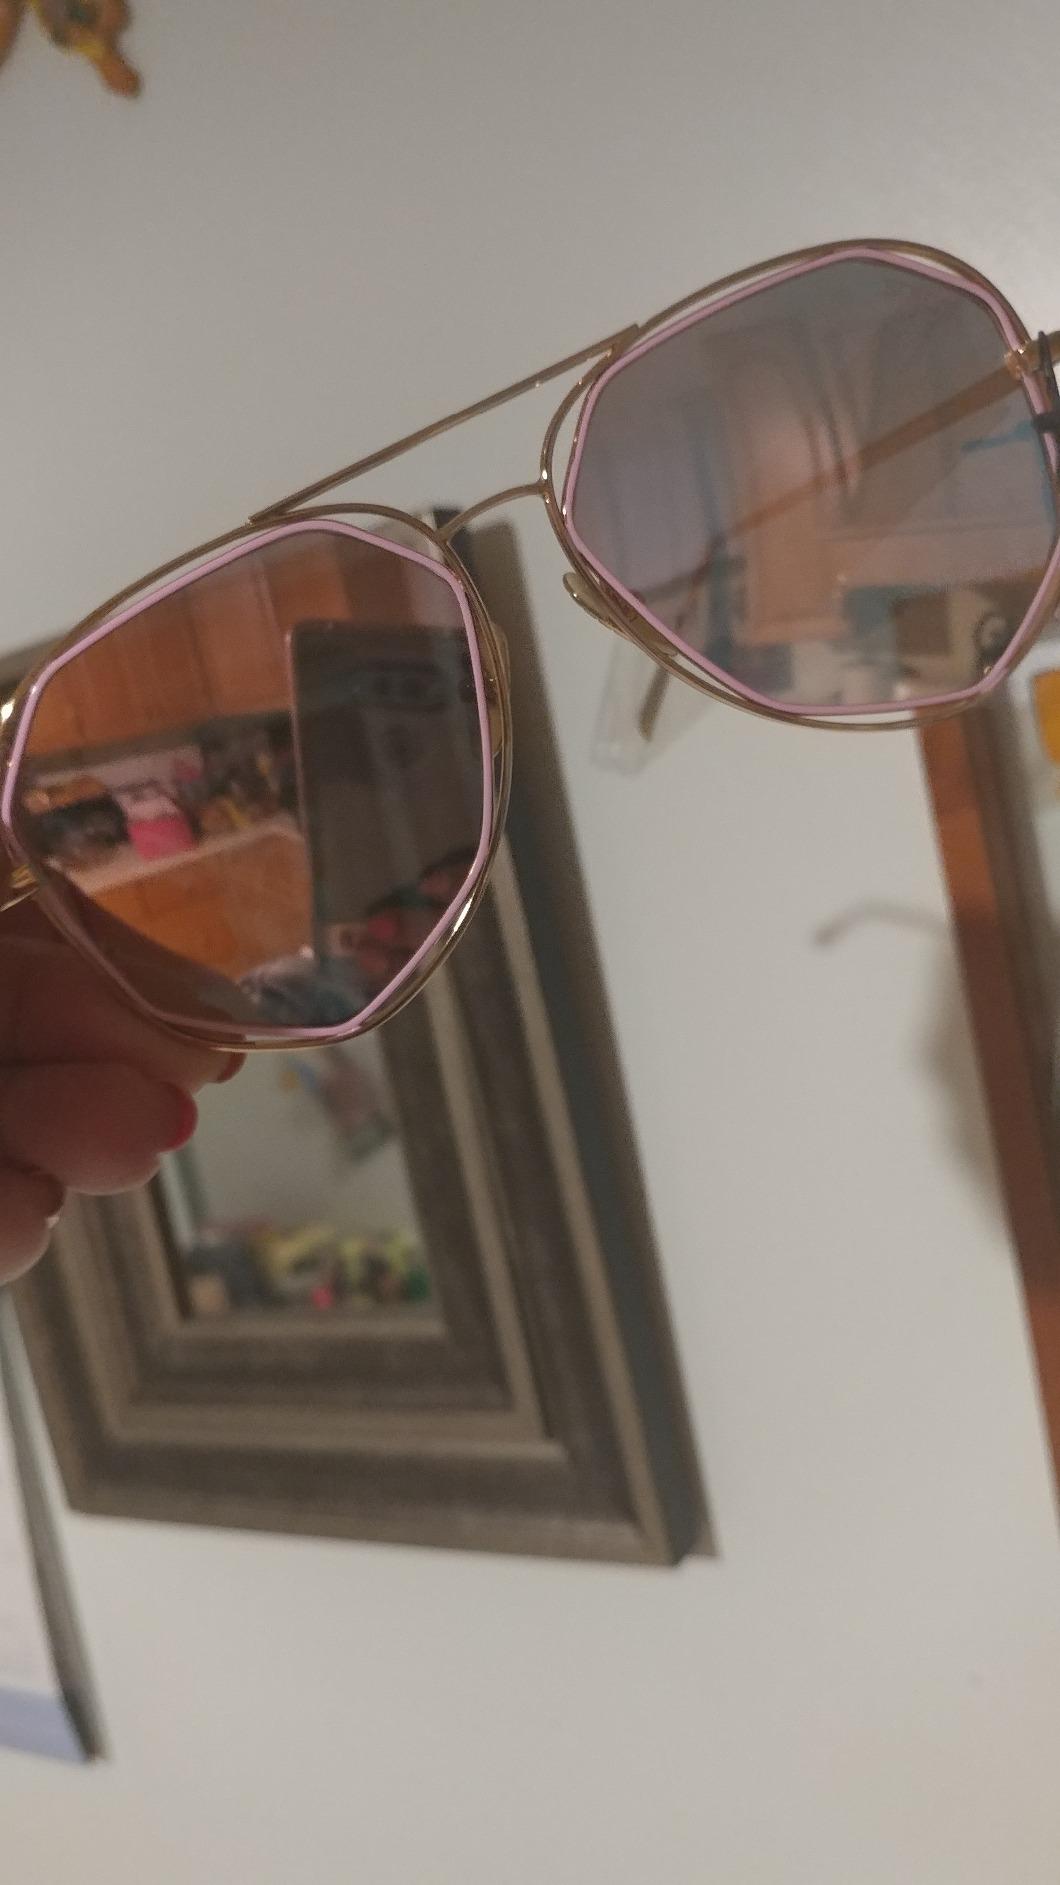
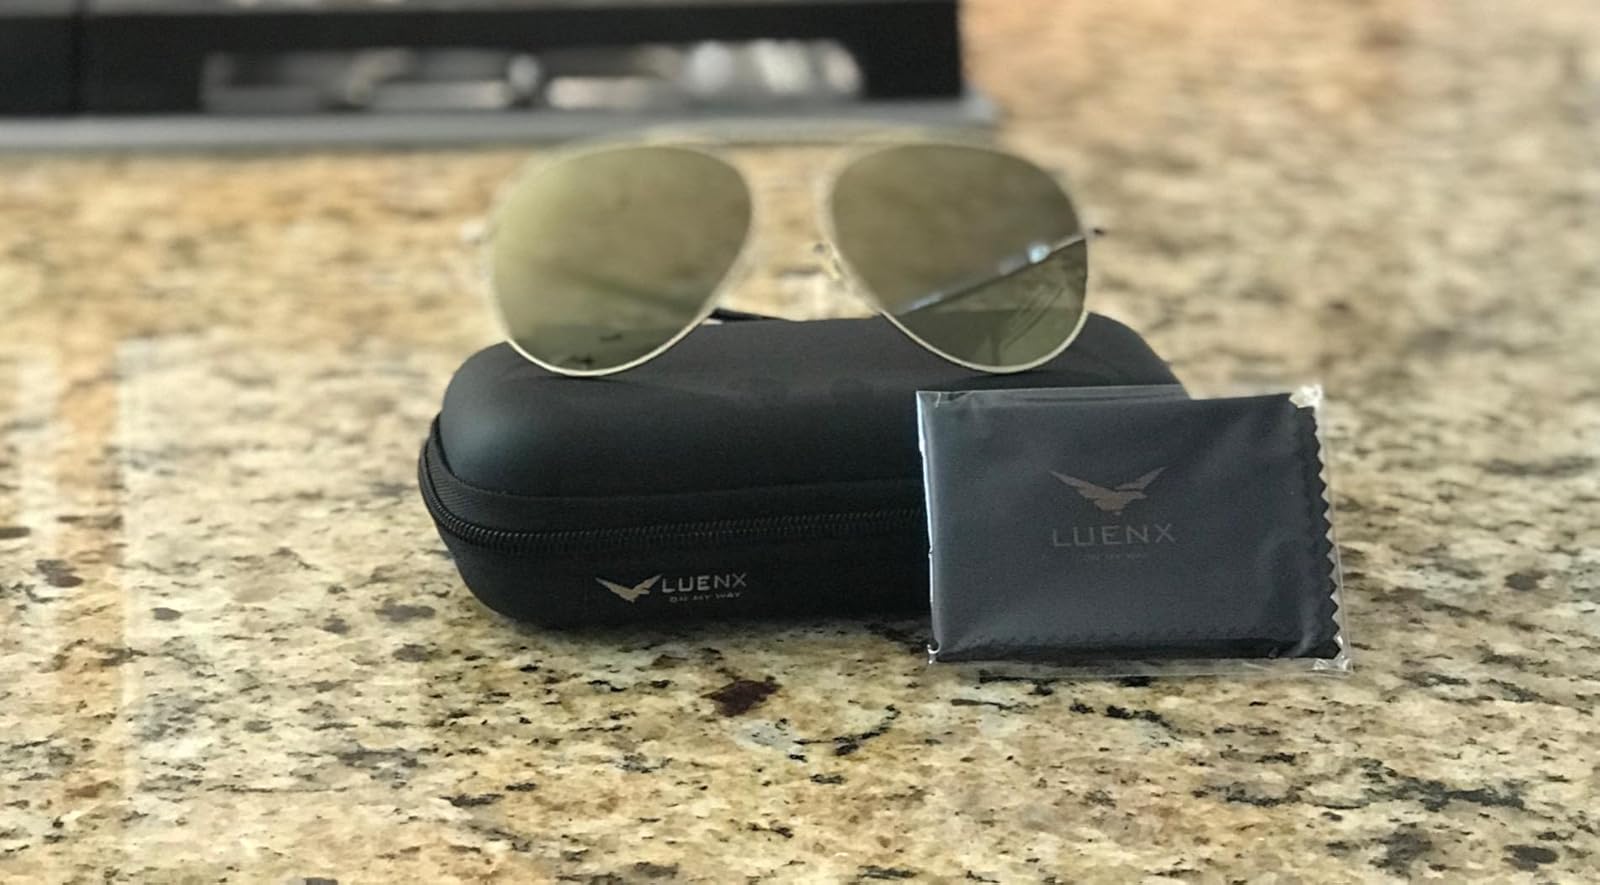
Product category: accessories_sunglasses
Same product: no